ISOLDE

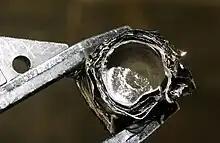
Irradiated ISOLDE tantalum-232 target

The targets used at ISOLDE allow for the quick production and extraction of radioactive nuclei. Targets consist sometimes of molten metal kept at high temperature (700 °C to 1400 °C), which result in long isotope release times. Heating the target to higher temperatures, typically above 2000 °C, makes for a faster release time. Using a target heavier than the desired isotope, results in production via spallation or fragmentation.